Longtang

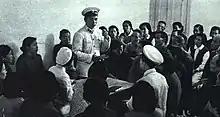
A local policeman in Shanghai conducting a feedback meeting with residents of a "lilong" in 1964.

In the mid-20th century, after the establishment of Communist rule in Shanghai, a system of "neighbourhood committees" were set up as the lowest level of self-governing administrative organs in urban areas. From 1960 to 1968, in Shanghai these were replaced with ""lilong" committees" (often abbreviated to , "liweihui"), which had slightly larger jurisdictions than previous neighbourhood committees. "Lilong" committees acted as liaison between residents and the next level of administrative government (the sub-district), but also had various administrative powers in relation to public security and internal security, education, social welfare, employment, industry, health and mediation. In 1963, the Communist Party's Shanghai committee held a conference on the work of sub-districts, and the Shanghai People's Committee (the municipal government at the time) issued the "Regulations for the Work of "Lilong" Committees in the Shanghai Municipality", which emphasizes that sub-districts and "lilong"s are "the frontier posts for class struggle, the home front of production, places of living, and important battle positions for the struggle to foster the proletariat and destroy the bourgeoisie".